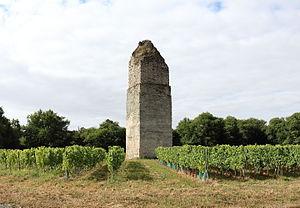
La tour de Pirelonge dans les vignes de Saint-Romain-de-Benet, Charente-Maritime, Poitou-Charentes, France. This building is classé au titre des Monuments Historiques. It is indexed in the Base Mérimée, a database of architectural heritage maintained by the French Ministry of Culture,
La pile de Cinq-Mars est une tour pleine antique qui domine la vallée de la Loire sur le territoire de la commune de Cinq-Mars-la-Pile en Indre-et-Loire, à une vingtaine de kilomètres à l'ouest de Tours.
La Tour de Pirelonge est une tour en pierre gallo-romaine, aussi appelée pile, située à l'est de Saujon, sur le territoire de la commune de Saint-Romain-de-Benet.